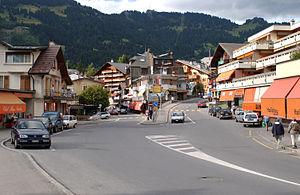
Villars-sur-Ollon, le centre.